Plitvice Lakes National Park

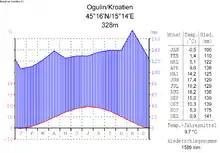
Climograph of the city of Ogulin north of the lakes

The availability of water, influenced by the configuration of the terrain, has a great impact on the biodiversity of this area. The Plitvice Lakes are surrounded by various mountains. The western side of the national park area is enclosed by the Mala Kapela mountain, while the eastern side is enclosed by the Lička Plješivica mountain, which also represents the border with Bosnia and Herzegovina. Plitvice Lakes National Park is situated in the Plitvice plateau which is surrounded by three mountains that are part of the Dinaric Alps: Lička Plješivica mountain (Gola Plješevica peak 1,640 m), Mala Kapela mountain (Seliški Vrh peak at 1,280 m), and Medveđak (884 m).